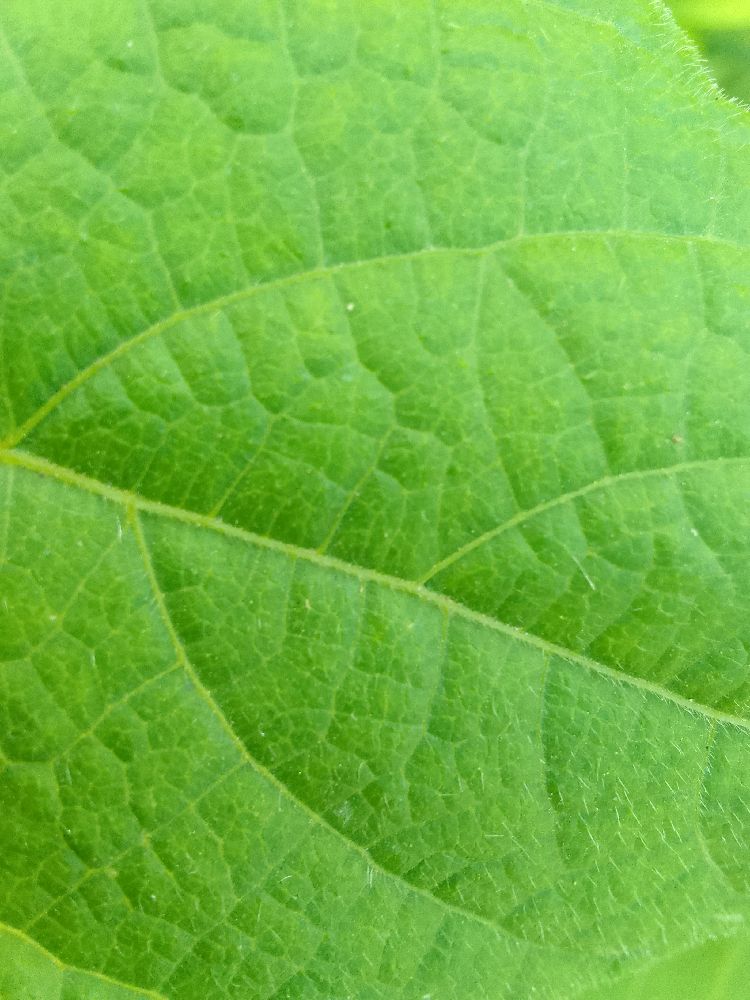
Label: healthy